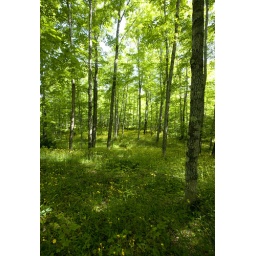
Lovely little flowers fill the forest flower in MI Upper Peninsula